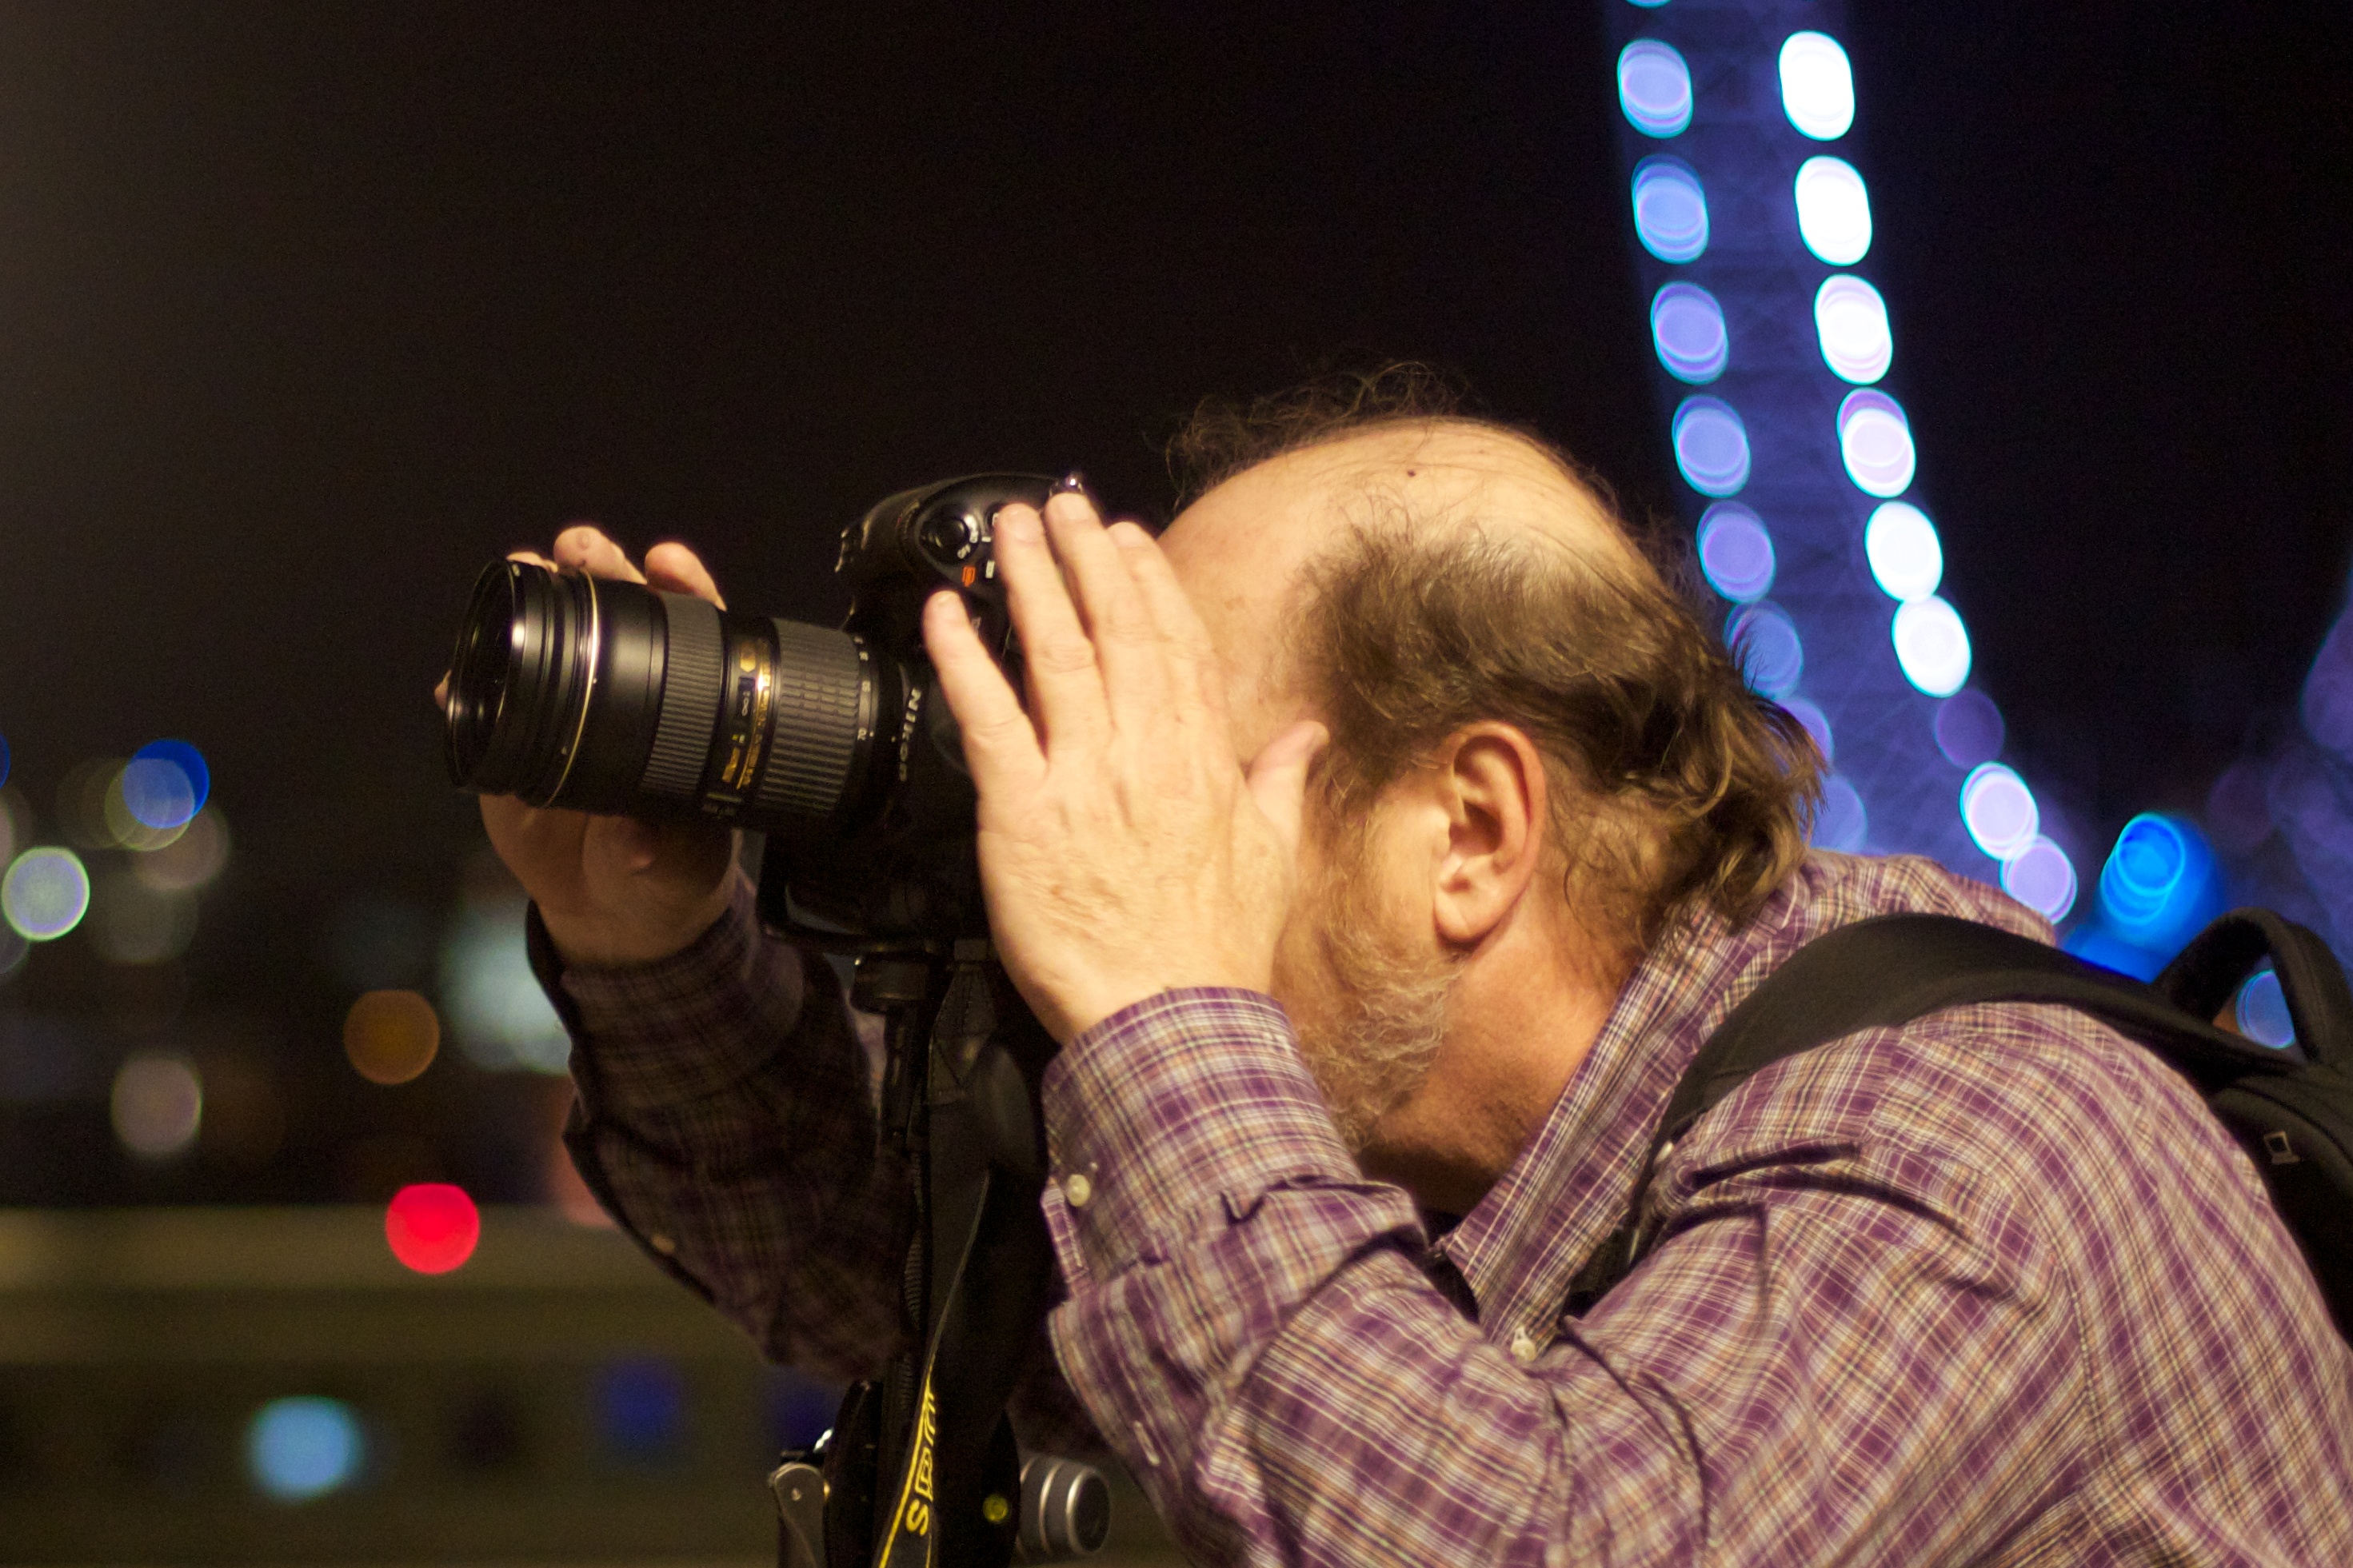
music, concert, musician, stage, performance, singing, guitarist, drummer, entertainment, performing arts